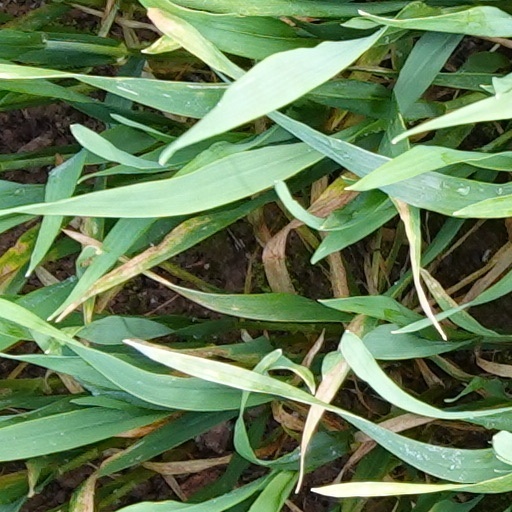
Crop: wheat